The Calling of Dan Matthews

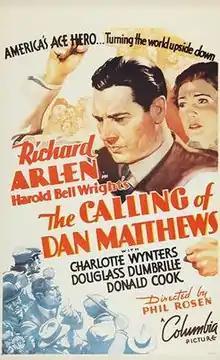

The Calling of Dan Matthews is a 1935 American crime film directed by Phil Rosen and starring Richard Arlen, Charlotte Wynters and Douglass Dumbrille. It was based on the novel of the same title by Harold Bell Wright.